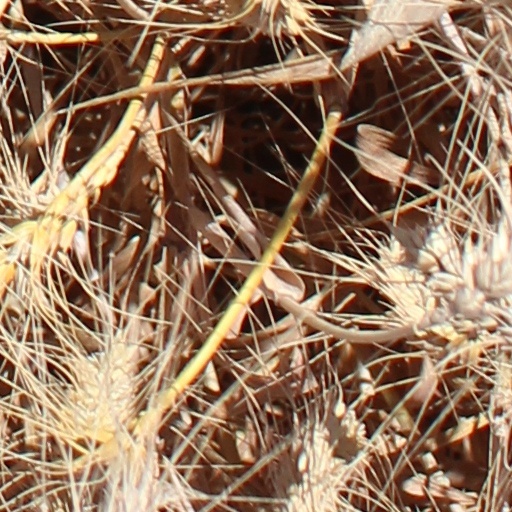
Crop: wheat